Mariann Aalda

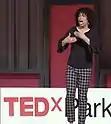
Mariann Aalda shows how to stand up to ageism in TEDx talk.

Mariann Aalda (born May 7, 1948) is an American television, stage, film actress, performance artist, and stand-up comic.